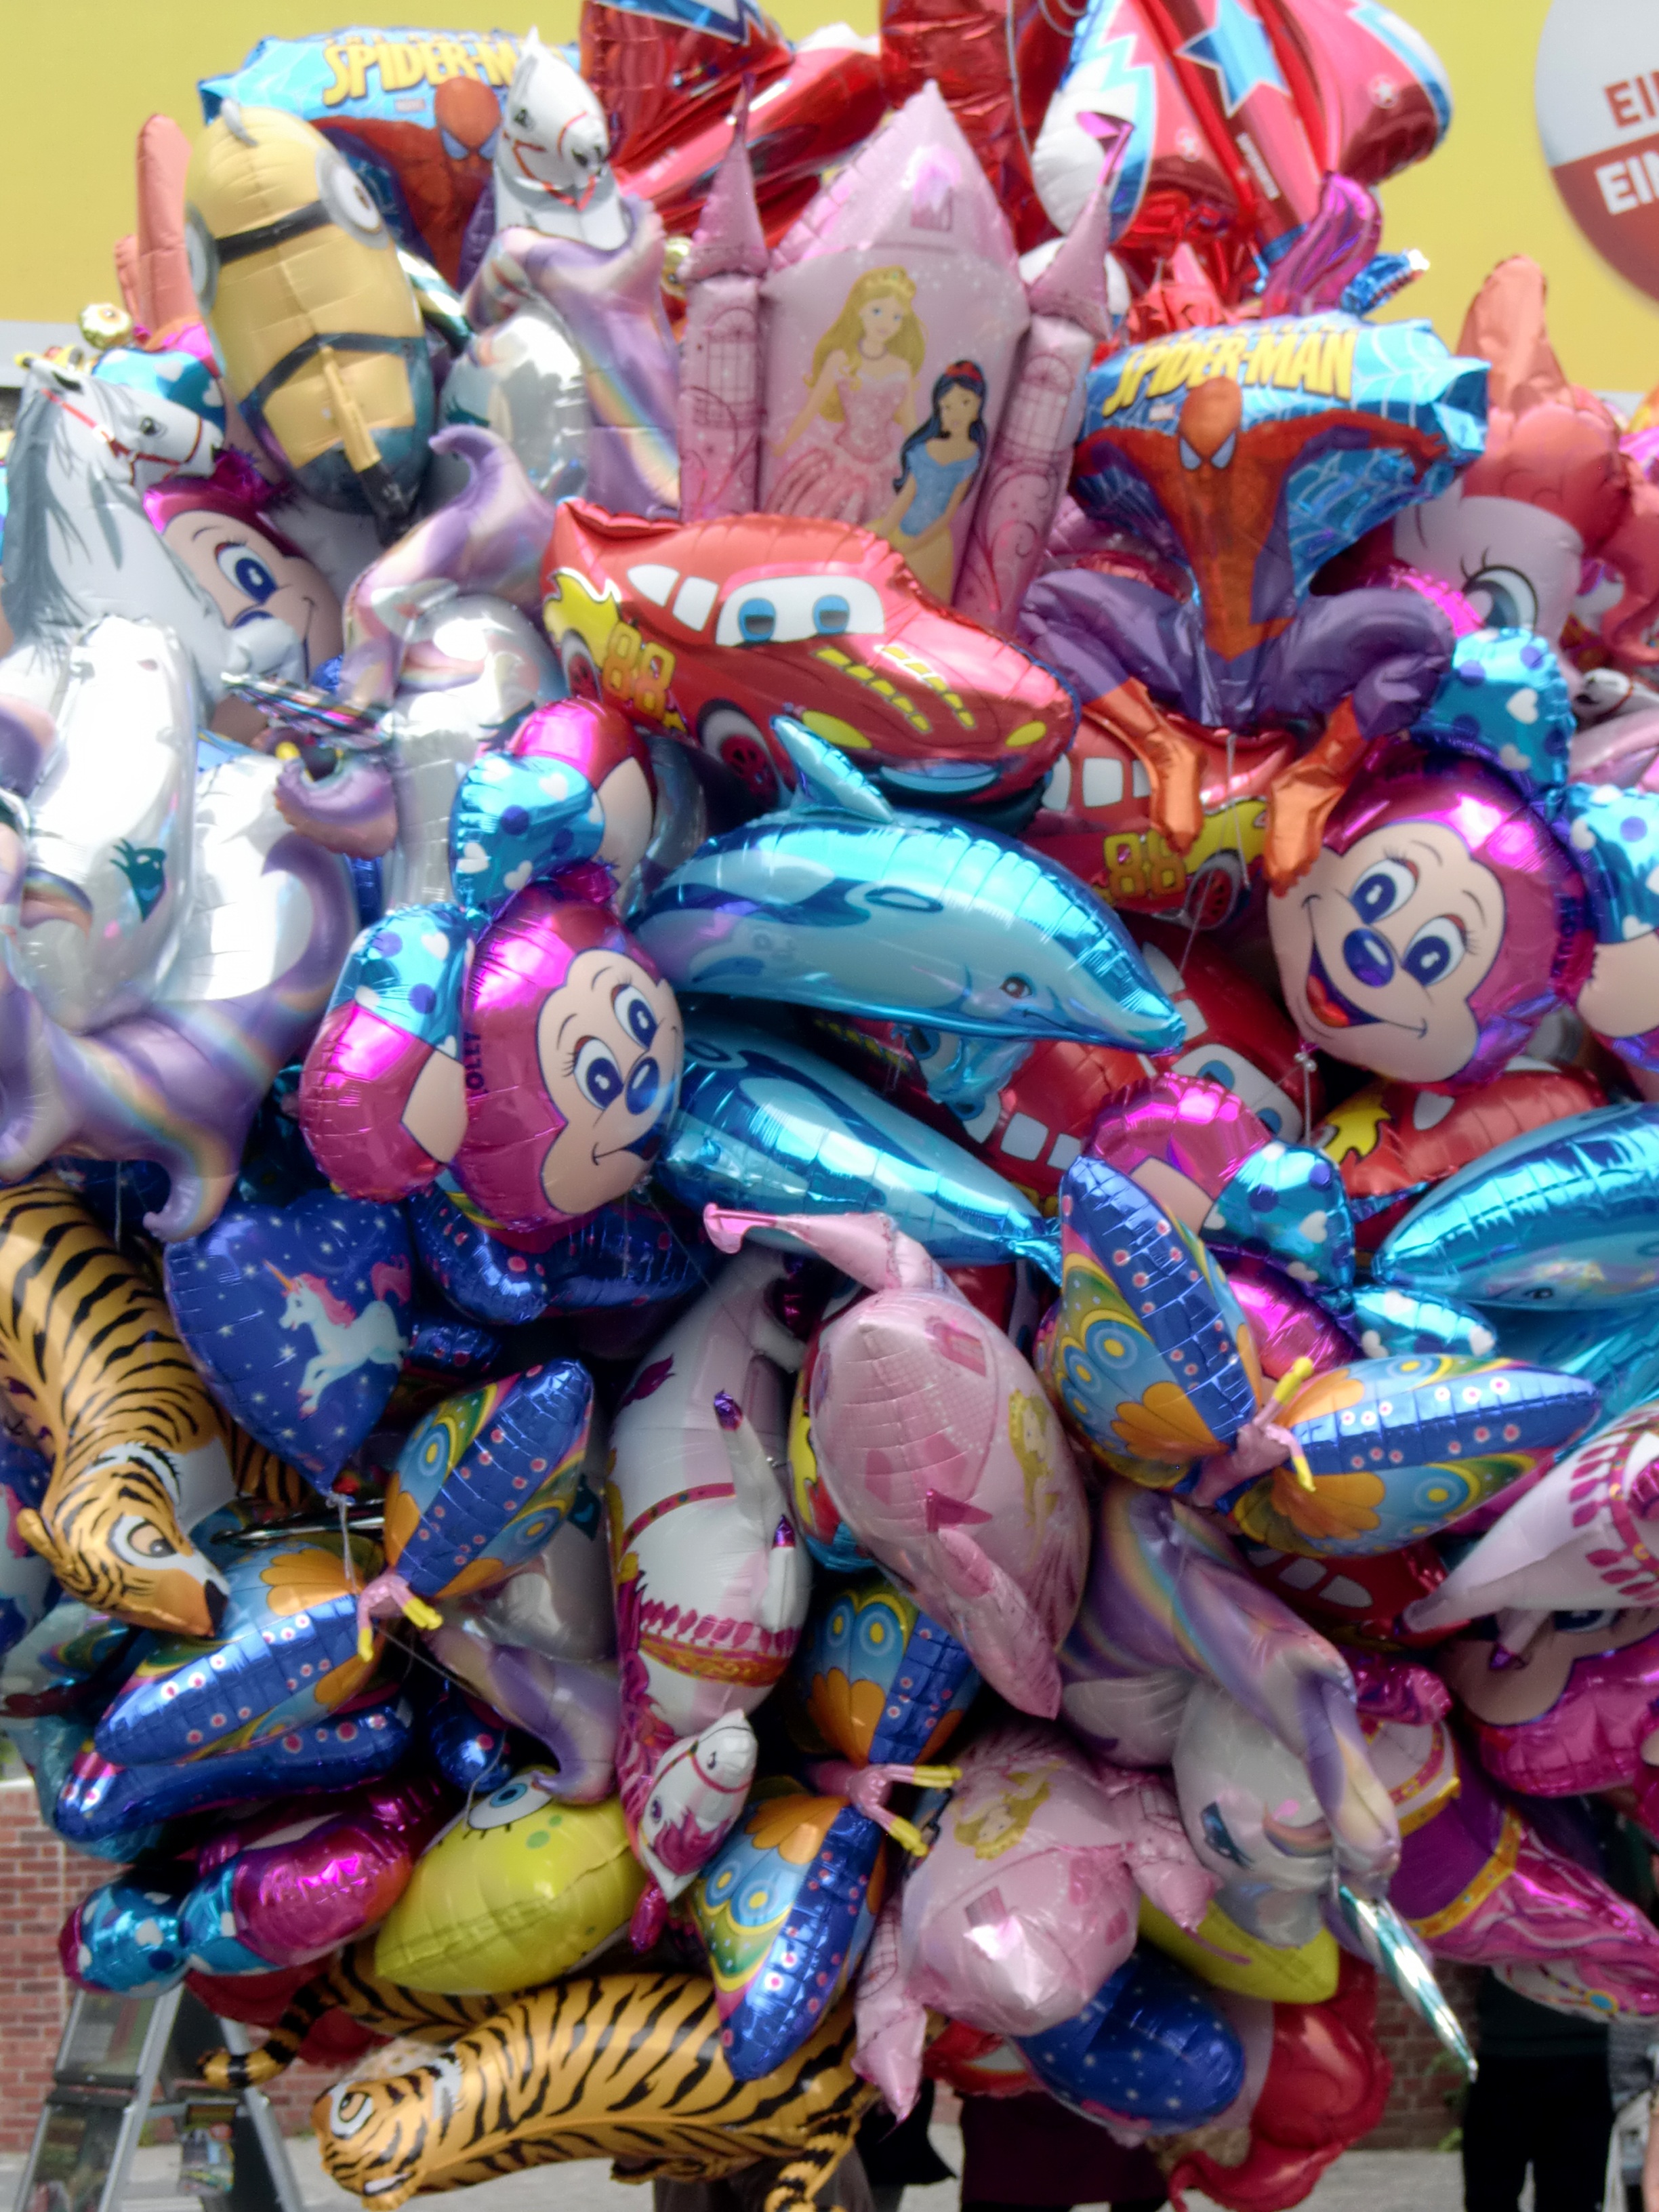
fly, carnival, color, market, toy, festival, balloons, ballons, fair, year market, bloat, knallbunt